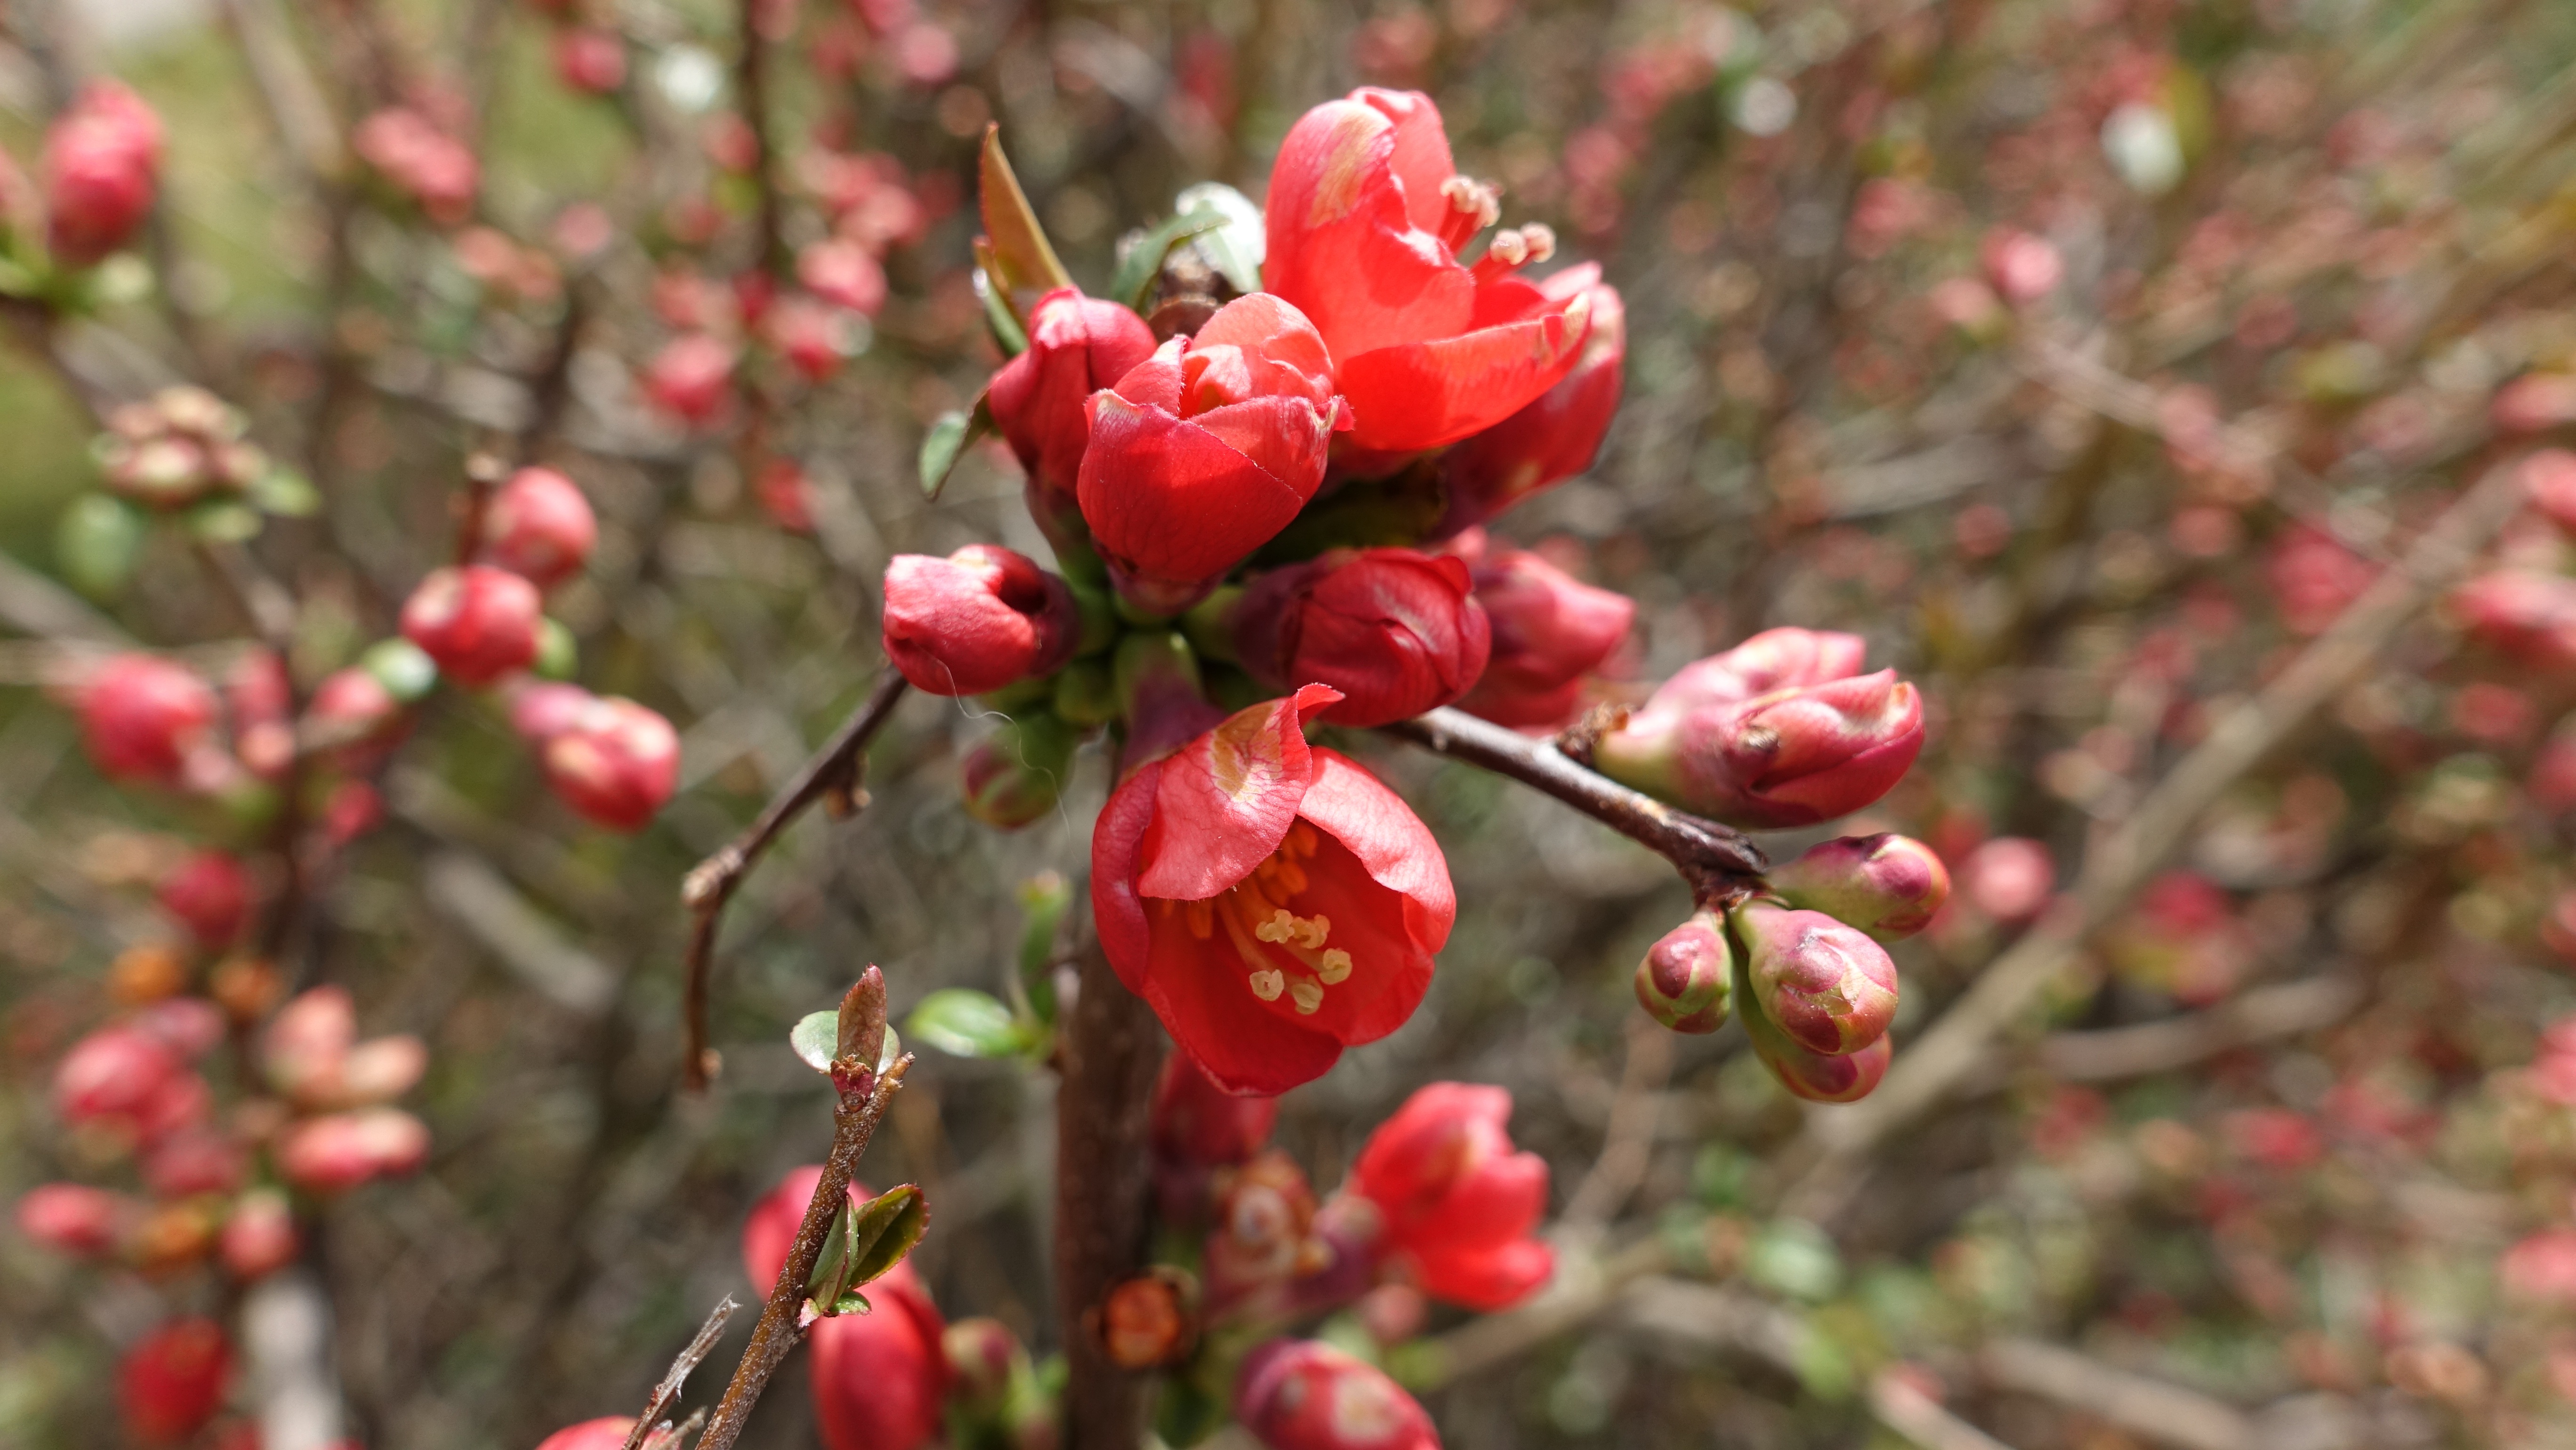
tree, nature, branch, blossom, plant, fruit, berry, leaf, flower, bloom, summer, food, spring, red, produce, macro, botany, garden, close, flora, shrub, macro photography, flowering plant, land plant